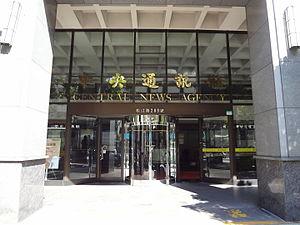
Fondée en Chine en 1924, la Central News Agency est la principale agence de presse de Taïwan.